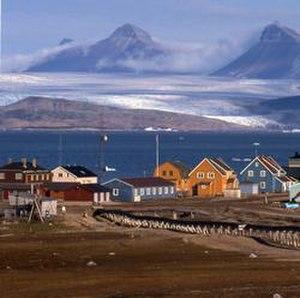
Ny-Ålesund est une localité de l'île du Spitzberg, dans l'archipel du Svalbard, en Norvège. Elle est l'une des quatre agglomérations habitées de l'archipel et la localité la plus au nord du monde, située sur la péninsule de Brøgger sur la rive sud du Kongsfjorden.
Cette page recense les lieux géographiques les plus au nord du monde.
Le Svalbard est un archipel de la Norvège situé dans l'océan Arctique, entre le Groenland à l'ouest, l'archipel François-Joseph à l'est et l'Europe continentale au sud. Il constitue la terre la plus septentrionale de la Norvège et l'un de ses territoires. À l'exception de neuf habitants sur l'île aux Ours située à 238 km plus au sud, ses 2 321 habitants se trouvent sur Spitzberg, la seule autre île habitée et la plus grande de l'archipel. Territoire norvégien autonome et démilitarisé, il n'est pas soumis à la fiscalité norvégienne. Sa superficie n'est pas incluse dans celle de la Norvège et il n'est membre ni de l'espace Schengen, ni de l'AELE. Le statut de neutralité du Svalbard permet à n'importe quel pays d'exploiter librement les ressources locales, ce que fit longuement l'URSS en établissant et en administrant une colonie russe dans l'archipel norvégien pour exploiter une mine. La population russe dépassait même la population norvégienne jusque dans les années 1990.